List of ships of the United States Army

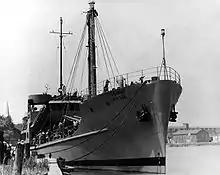
U.S. Army Cargo Vessel "FP-344" (redesignated "FS-344"). Transferred to the Navy in 1966, she became .

Ten ships, nine being Maritime Commission type N3-M-A1 cargo vessel hulls being built at Penn Jersey Shipbuilding for the U.S. Navy or Lend Lease, were transferred to the Army for operation as Engineer Port Repair Ships. The other ship, first obtained for the purpose, was a commercial ship allocated by the War Shipping Administration (WSA). All the ships were managed and crewed by Army Engineers organized into "Engineer Port Repair Ship Crew" units, named for Army Engineers killed in action during WW II and heavily modified from their original design.